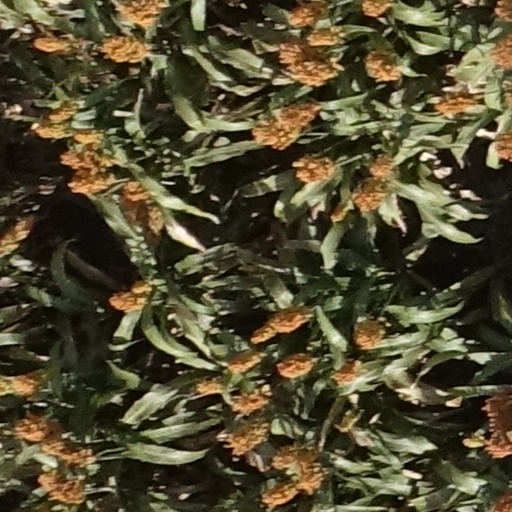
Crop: sorghum